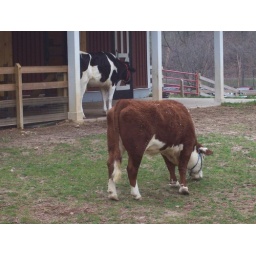
That cow in the back reminds me of my cat back home. It must be the coloring.